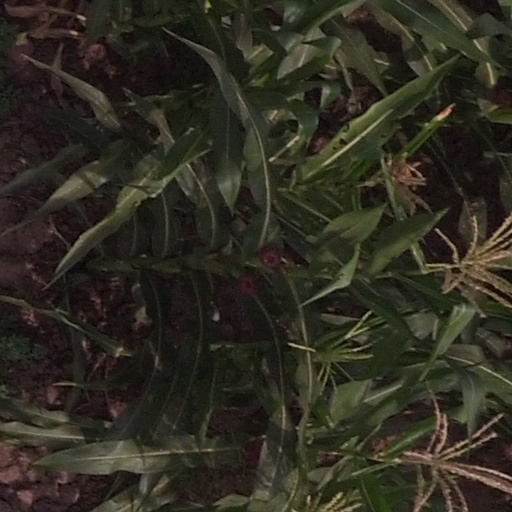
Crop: maize; corn